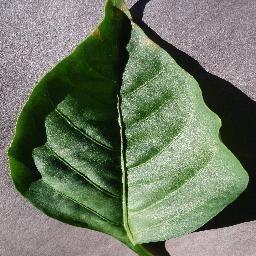
Label: Pepper,_bell___healthy